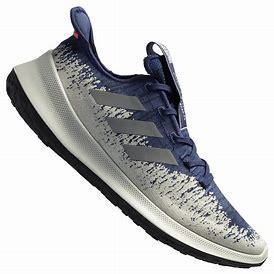
Brand: Adidas
Model: Sensebounce